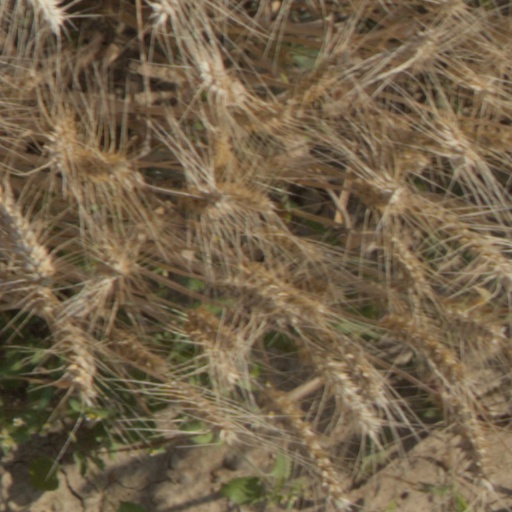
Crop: wheat